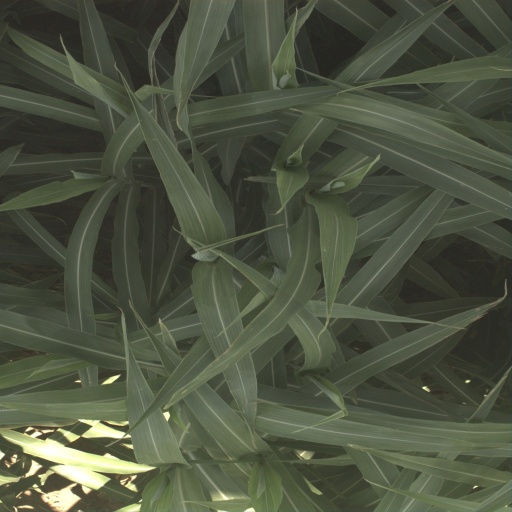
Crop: sorghum